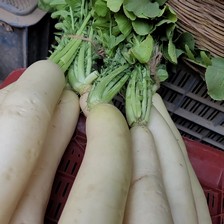
Label: others